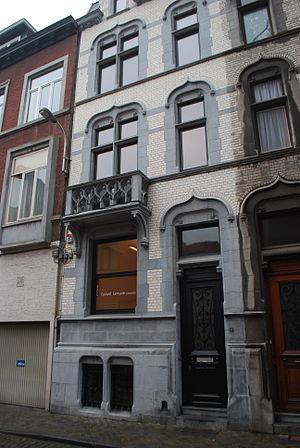
Vue d'une maison dans la rue Rouveroy à Liège.
La rue Rouveroy est une rue du centre de Liège dans le quartier latin reliant la rue de l'Évêché à la place Émile Dupont près de l'église Saint-Jacques.